Nova

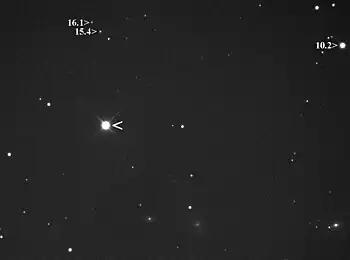
Nova Eridani 2009 (apparent magnitude ~8.4)

Evolution of potential novae begins with two main sequence stars in a binary system. One of the two evolves into a red giant, leaving its remnant white dwarf core in orbit with the remaining star. The second star—which may be either a main-sequence star or an aging giant—begins to shed its envelope onto its white dwarf companion when it overflows its Roche lobe. As a result, the white dwarf steadily captures matter from the companion's outer atmosphere in an accretion disk, and in turn, the accreted matter falls into the atmosphere. As the white dwarf consists of degenerate matter, the accreted hydrogen is unable to expand even though its temperature increases. Runaway fusion occurs when the temperature of this atmospheric layer reaches ~20 million K, initiating nuclear burning via the CNO cycle.